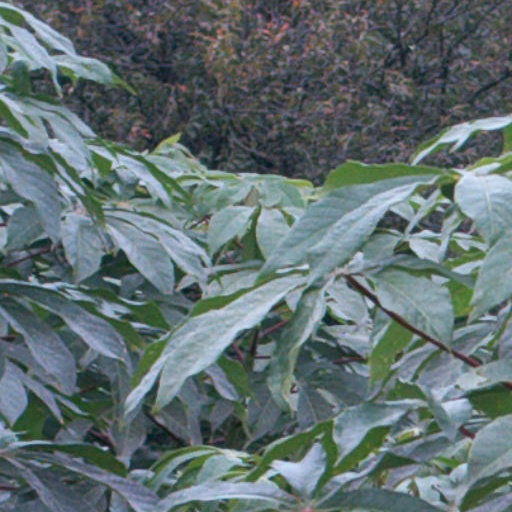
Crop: cassava